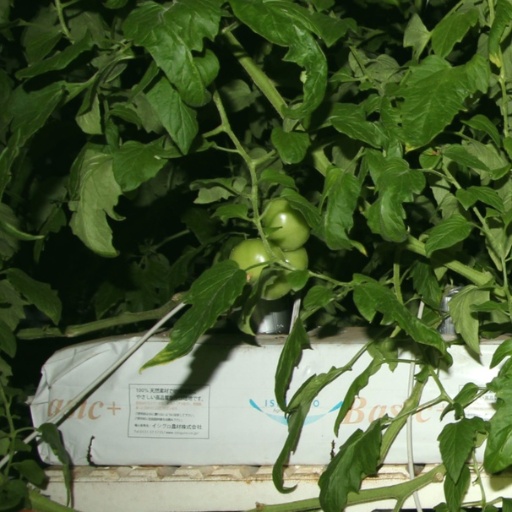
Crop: tomato